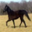
Label: horse